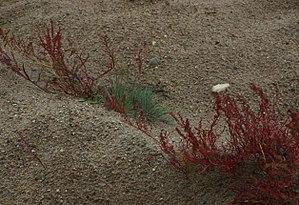
Rumex est un genre de plantes herbacées dicotylédones de la famille des Polygonacées, poussant à l'état sauvage en Afrique, Europe et en Asie septentrionale, ainsi qu'en Amérique du Nord, dont plusieurs espèces sont cultivées comme plantes potagères pour leurs feuilles comestibles.